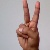
The image shows a hand gesture representing the letter 'V' in Indian Sign Language.